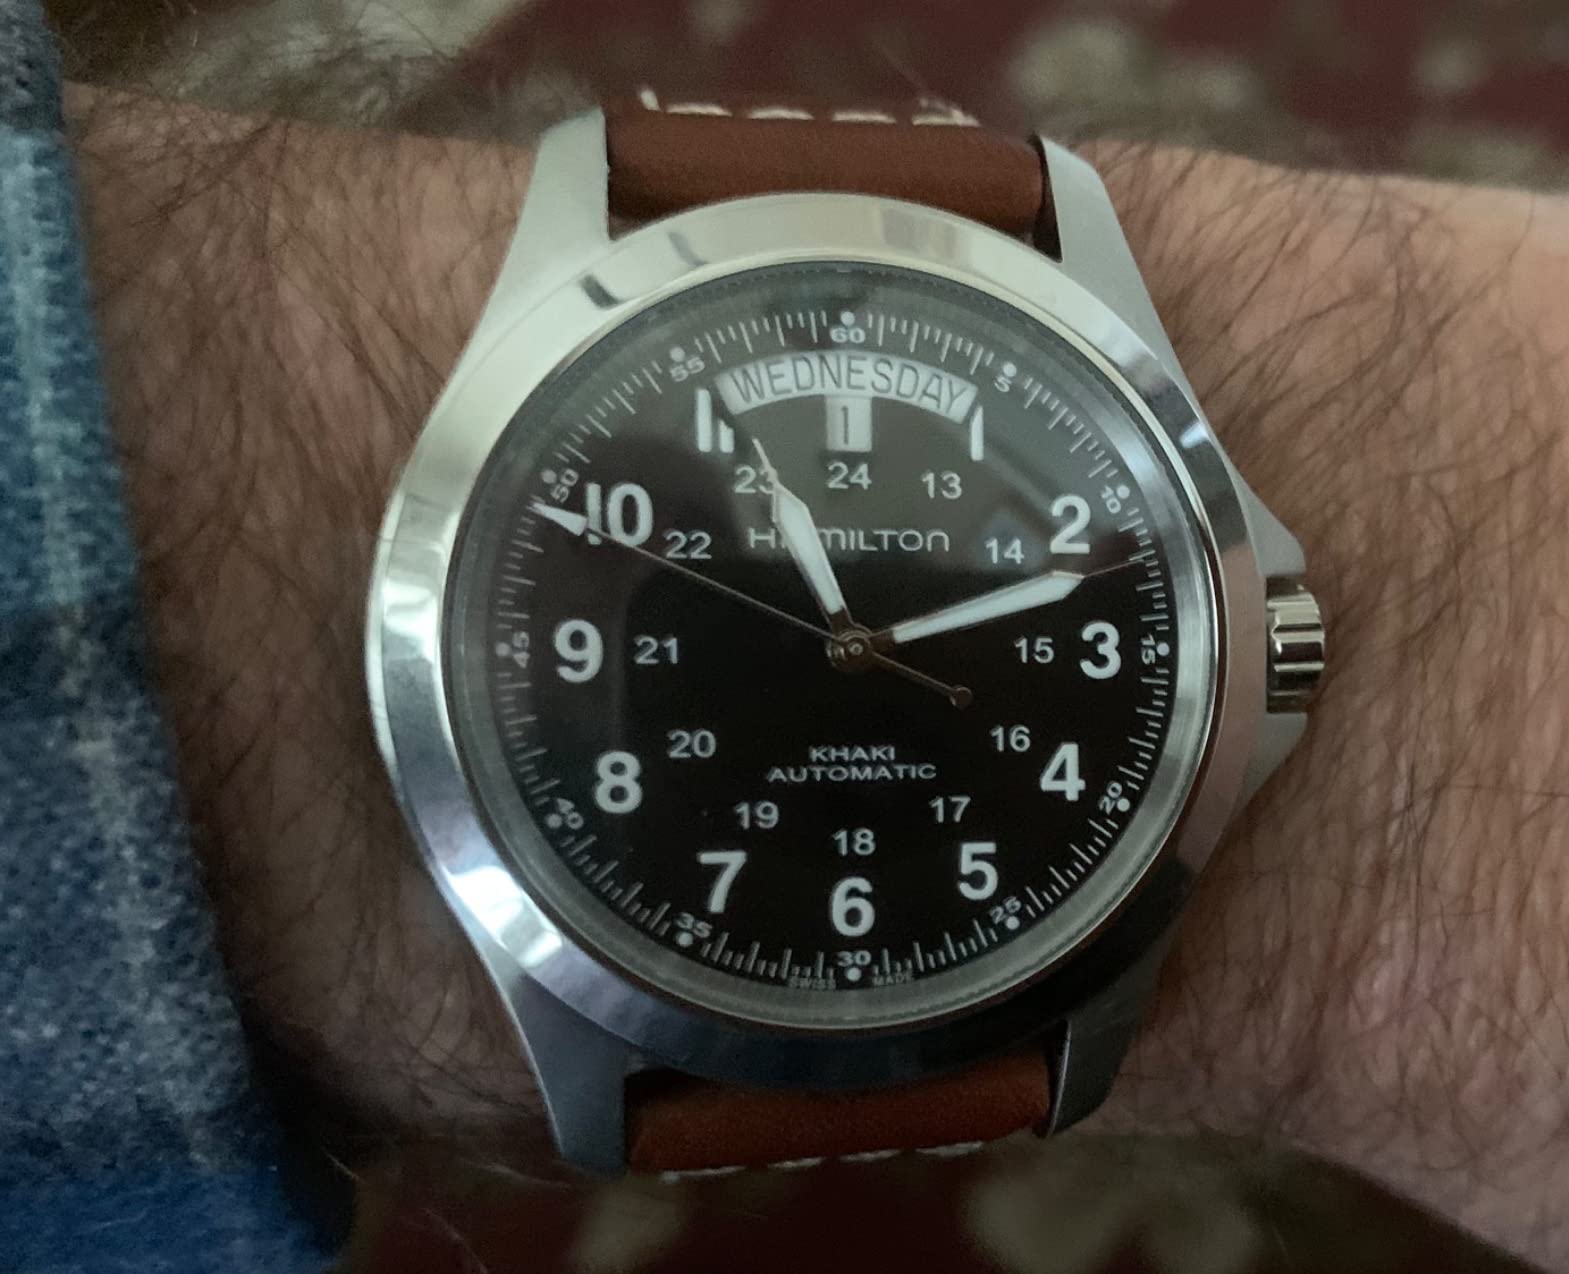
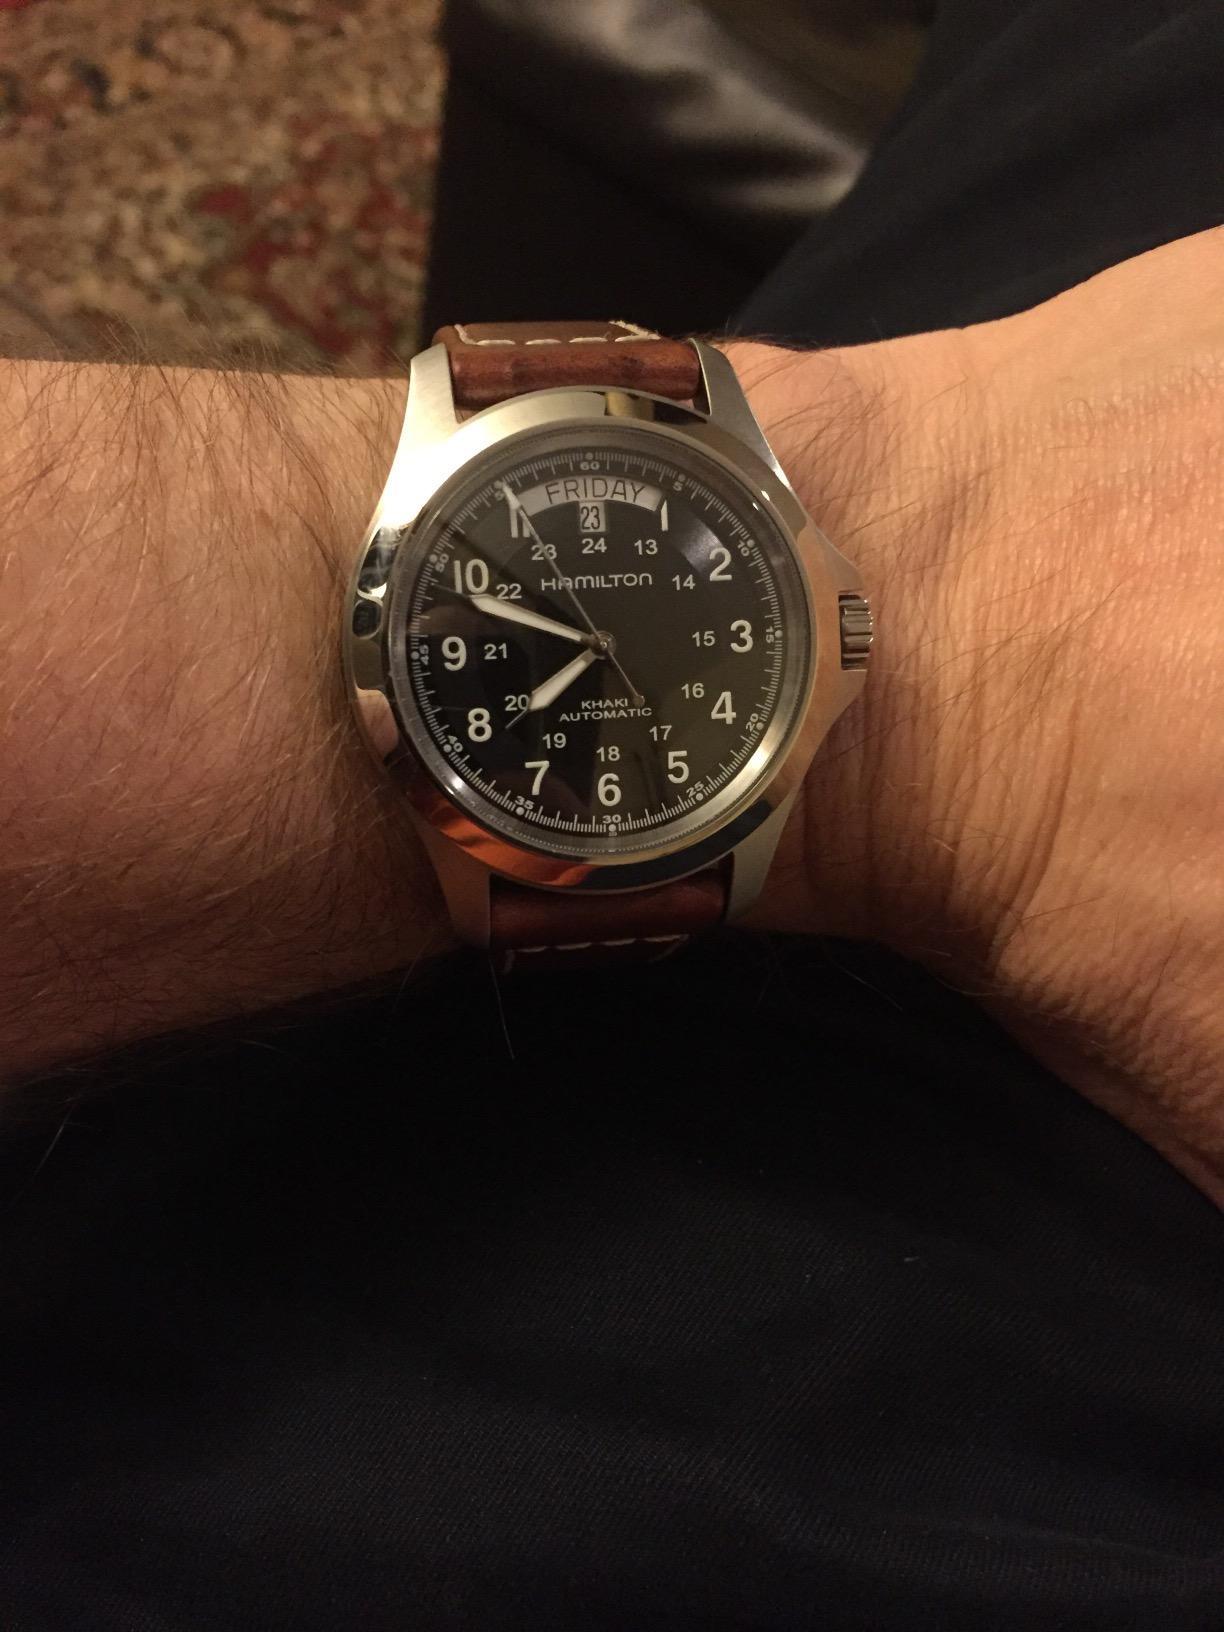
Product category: accessories_watch
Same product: yes